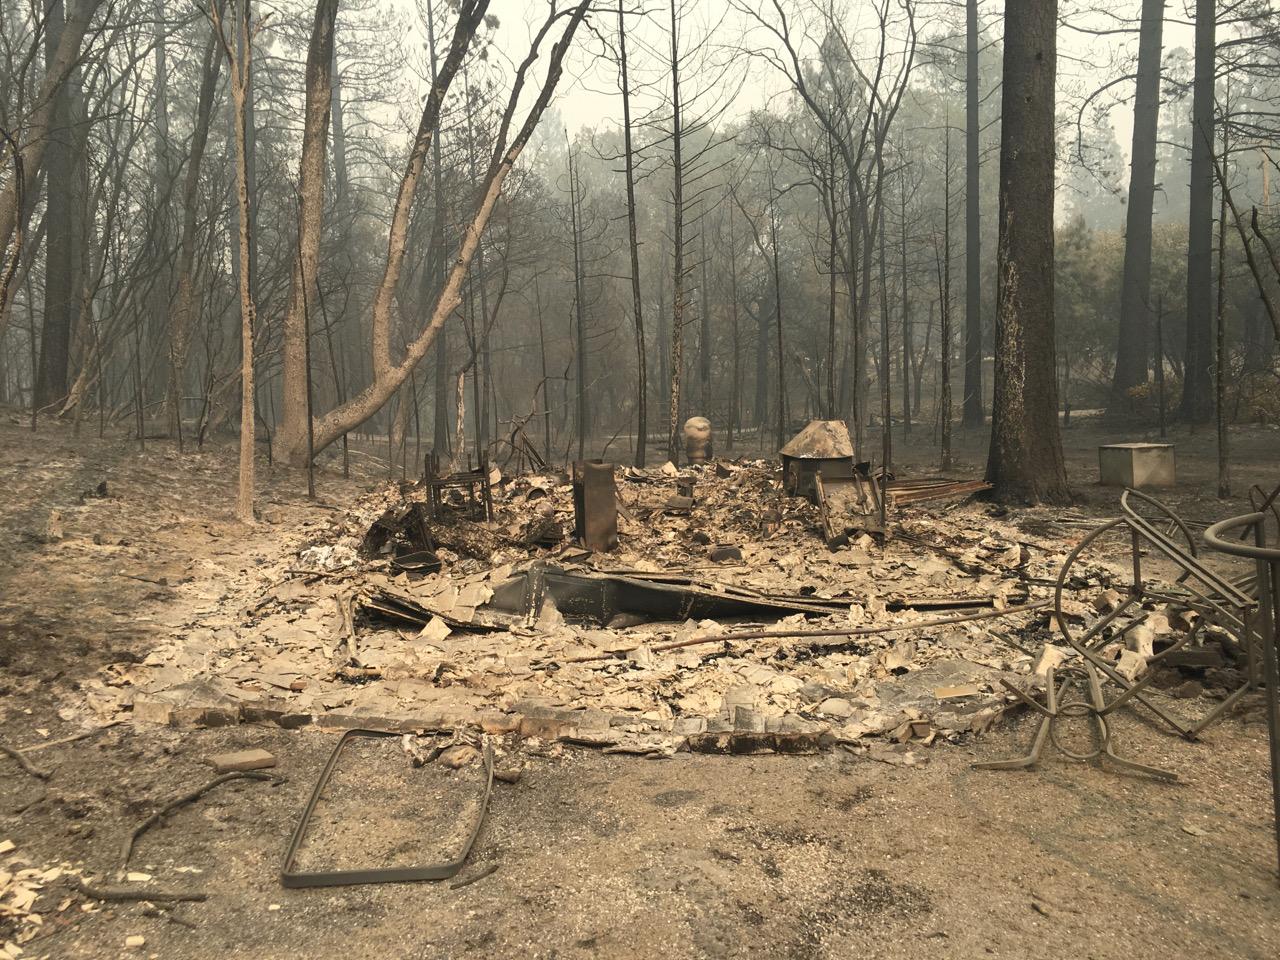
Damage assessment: destroyed